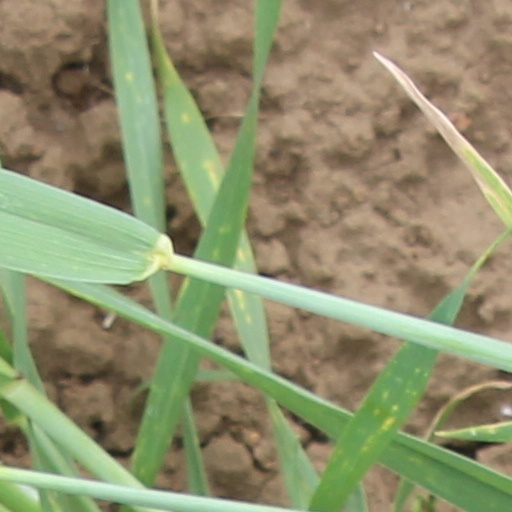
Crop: wheat